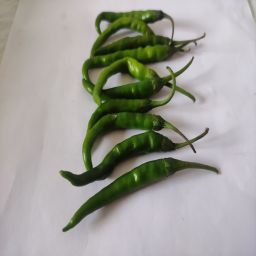
Crop: Chile Pepper
Quality: Unripe